Shah Abdul Latif Bhittai

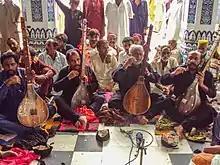
Dervishes singing "Shah jo Rag" at his shrine

During Bhittai's lifetime, Sindh transitioned from Delhi-based Mughal rule to the local Kalhora dynasty. During the later part of Bhittai's life, Nadir Shah Afshar sacked Delhi and made Sindh his tributary. Bhittai also witnessed Ahmad Shah Durrani's attack on Delhi and his subjection of Sindh to Afghan rule. Despite all this, his poetry is devoid of any mention of these upheavals or the political landscape of his time in general. H. T. Sorley has attributed this to his interest in "eternal verities" and indifference to "transient phenomena" and "petty wars".